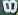
Number: 8